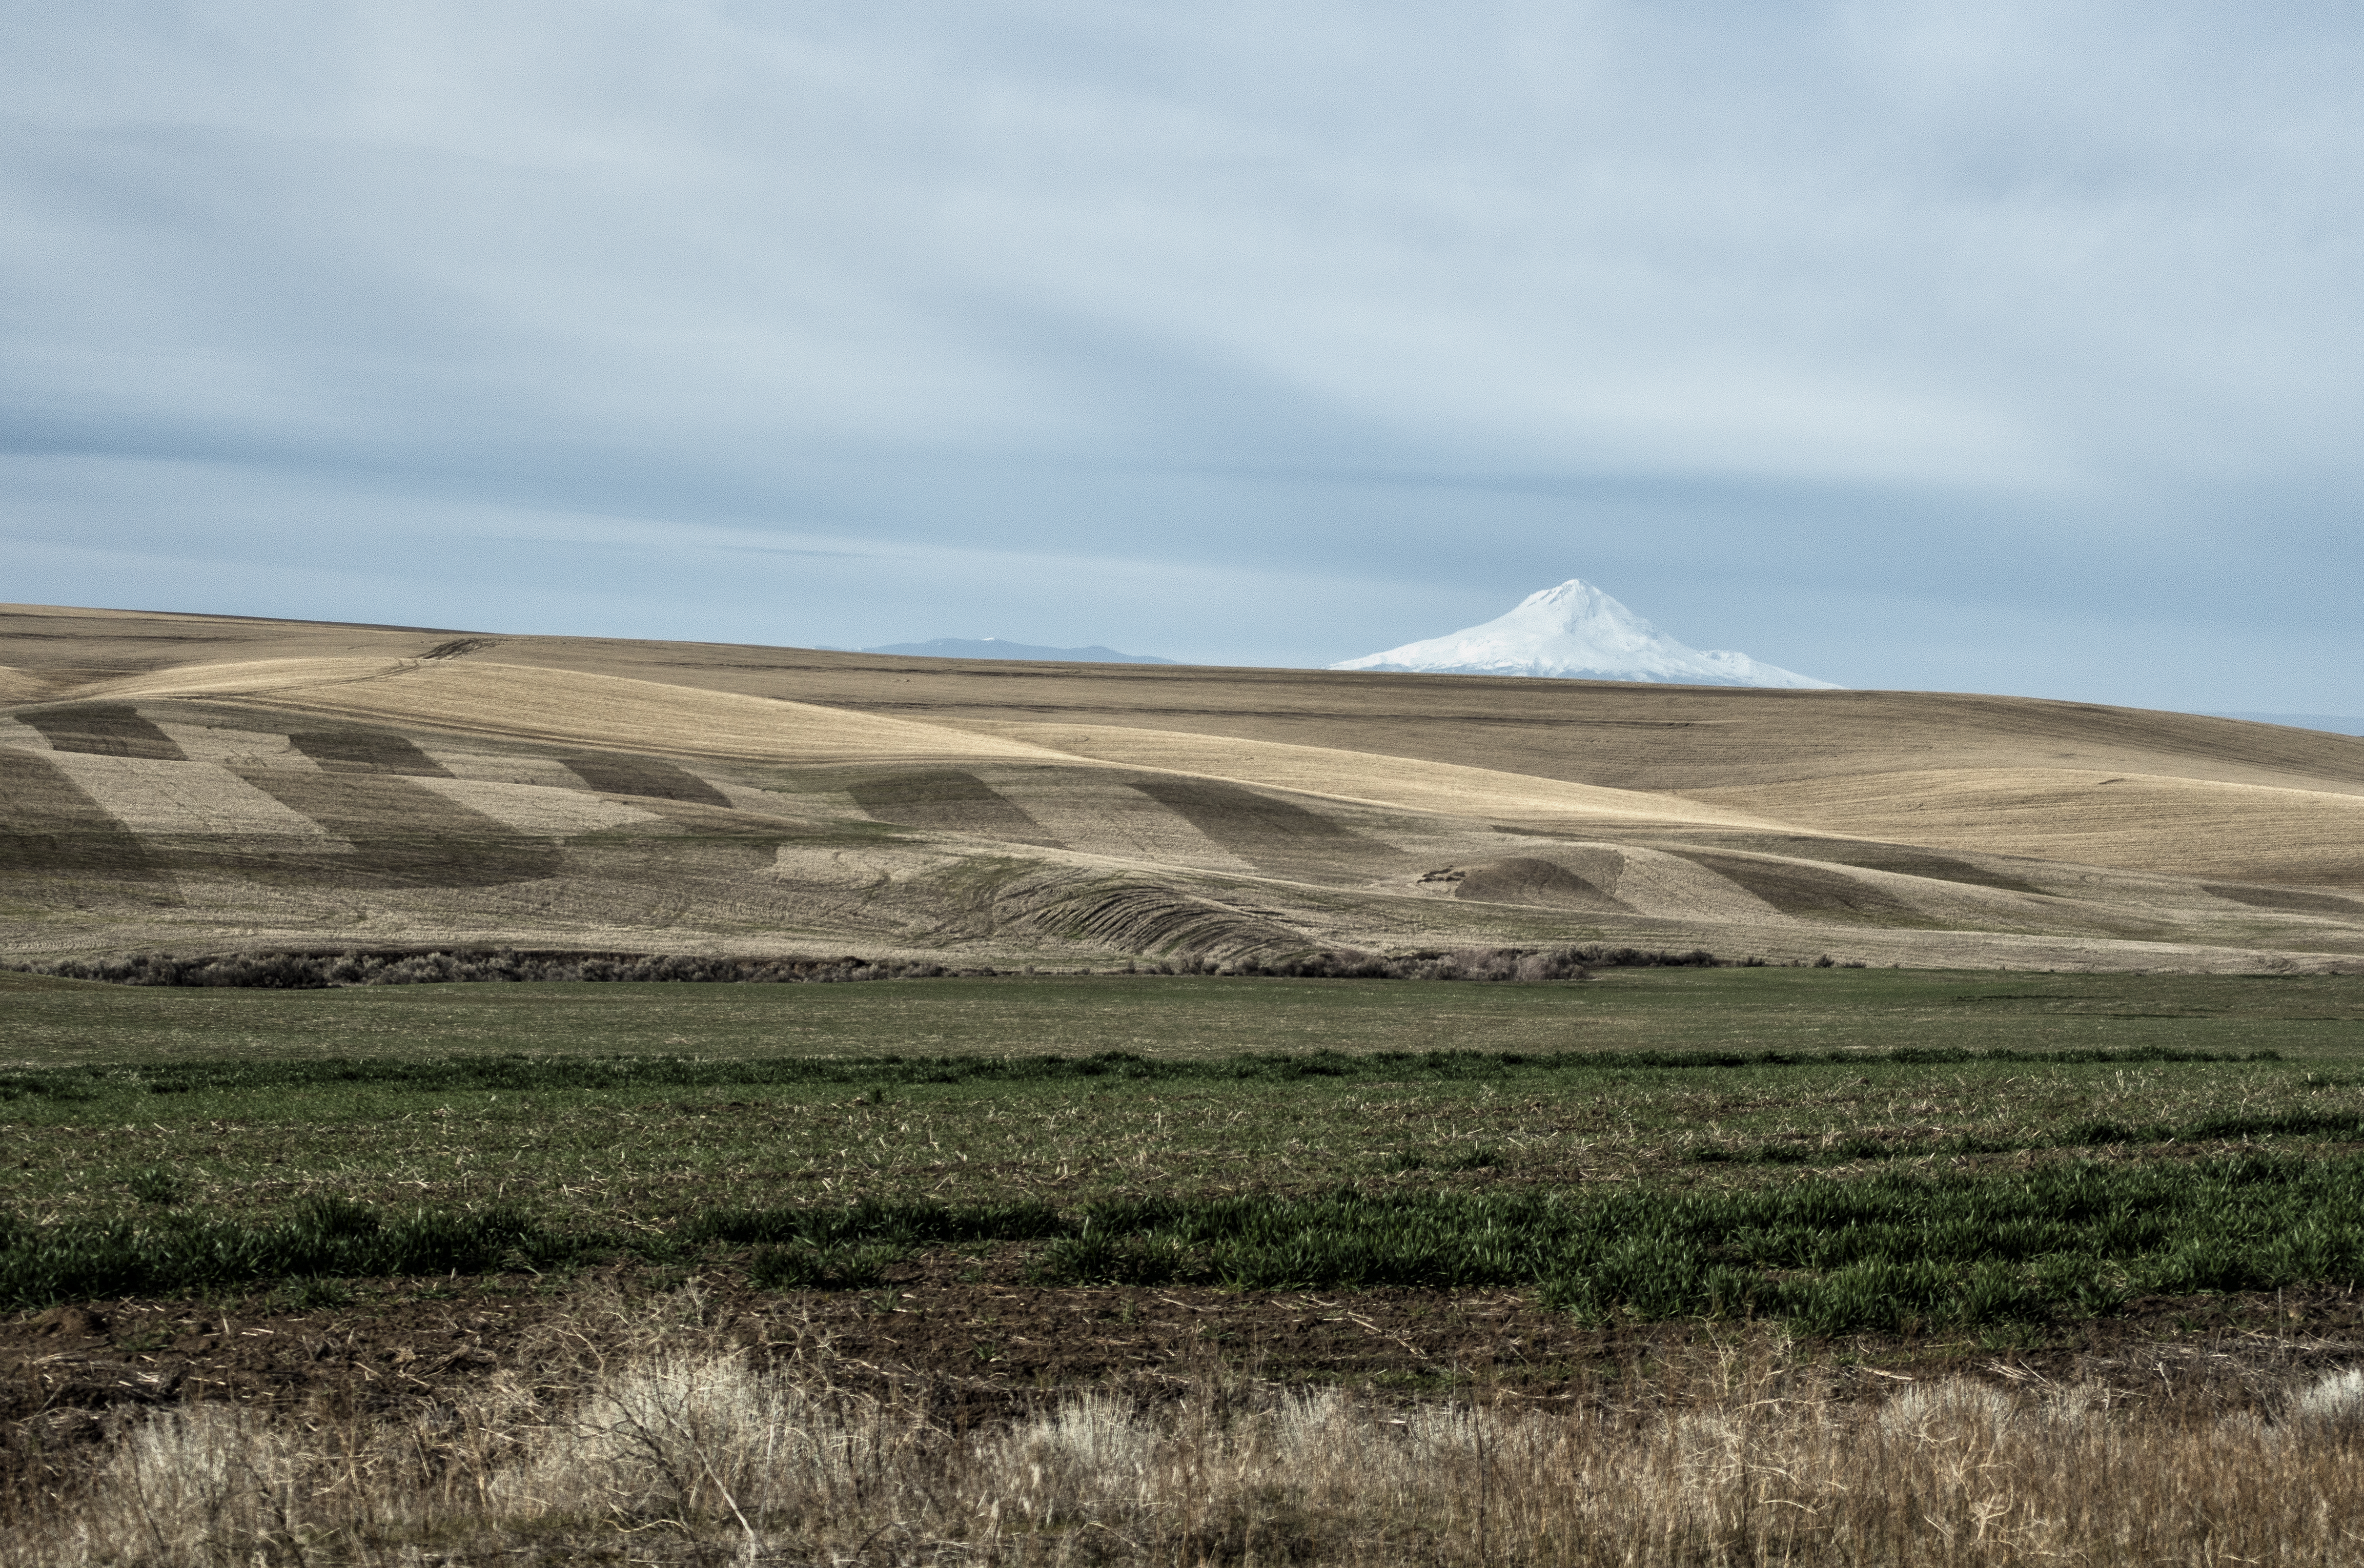
landscape, sea, coast, sand, horizon, wilderness, mountain, cloud, field, prairie, hill, soil, plain, geology, grassland, badlands, plateau, fell, habitat, loch, ecosystem, tundra, sonycybershotrx100iii, steppe, rural area, landform, natural environment, geographical feature, aeolian landform, mountainous landforms, ecoregion